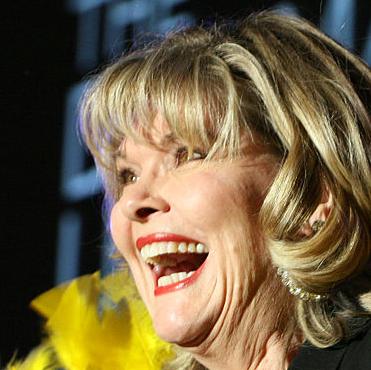
Age: 62